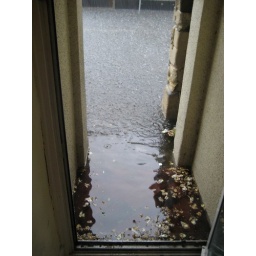
The water did start lapping over the door frame but fortunately receded before it could do any damage